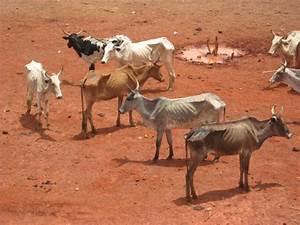
cow